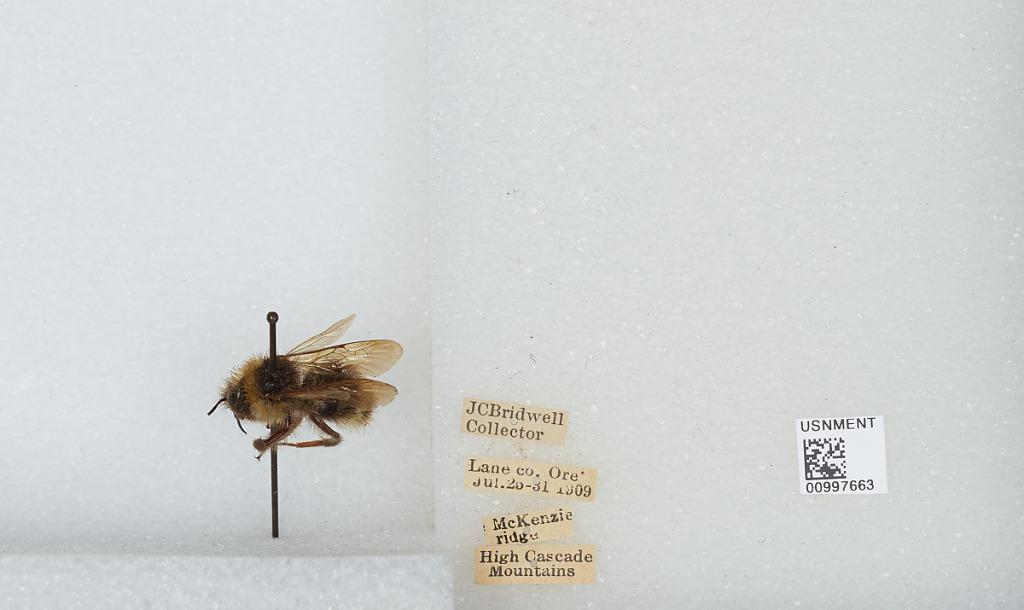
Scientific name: Bombus (Fervidobombus) fervidus fervidus (Fabricius)
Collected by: J. Bridwell
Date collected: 1909-7-25
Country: United States
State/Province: Oregon
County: Lane
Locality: McKenzie Ridge, High Cascade Mountains
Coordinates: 44.2597, -121.81